Chiltern Main Line

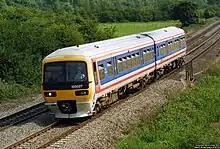
Class 165 DMUs were introduced to the Chiltern Main Line by Network SouthEast

On 6 March 1967, after completion of the WCML electrification, express trains from Paddington to Birmingham/Wolverhampton/Birkenhead were discontinued under "The Reshaping of British Railways". The route was downgraded to secondary status, with all but one of the main-line services between London and Birmingham diverted via Oxford. In 1968, the line between Princes Risborough and Aynho Junction was reduced to single track and only a basic two-hourly DMU service between Marylebone and Banbury remained to serve Bicester. Through lines were removed from most of those stations which had them, including Denham in 1965, Beaconsfield in 1973 and Gerrards Cross in 1989; the relief lines were lifted between Lapworth and Tyseley. The tunnel between Birmingham Moor Street and Snow Hill was closed on 2 March 1968. Local services from Leamington and Stratford terminated at Moor Street; the remaining services from Paddington and the South Coast were diverted into New Street. Snow Hill closed completely, along with most of the line to Wolverhampton, on 4 March 1972.